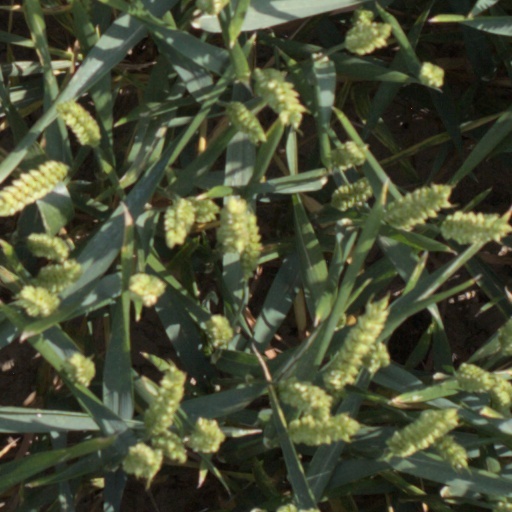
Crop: wheat